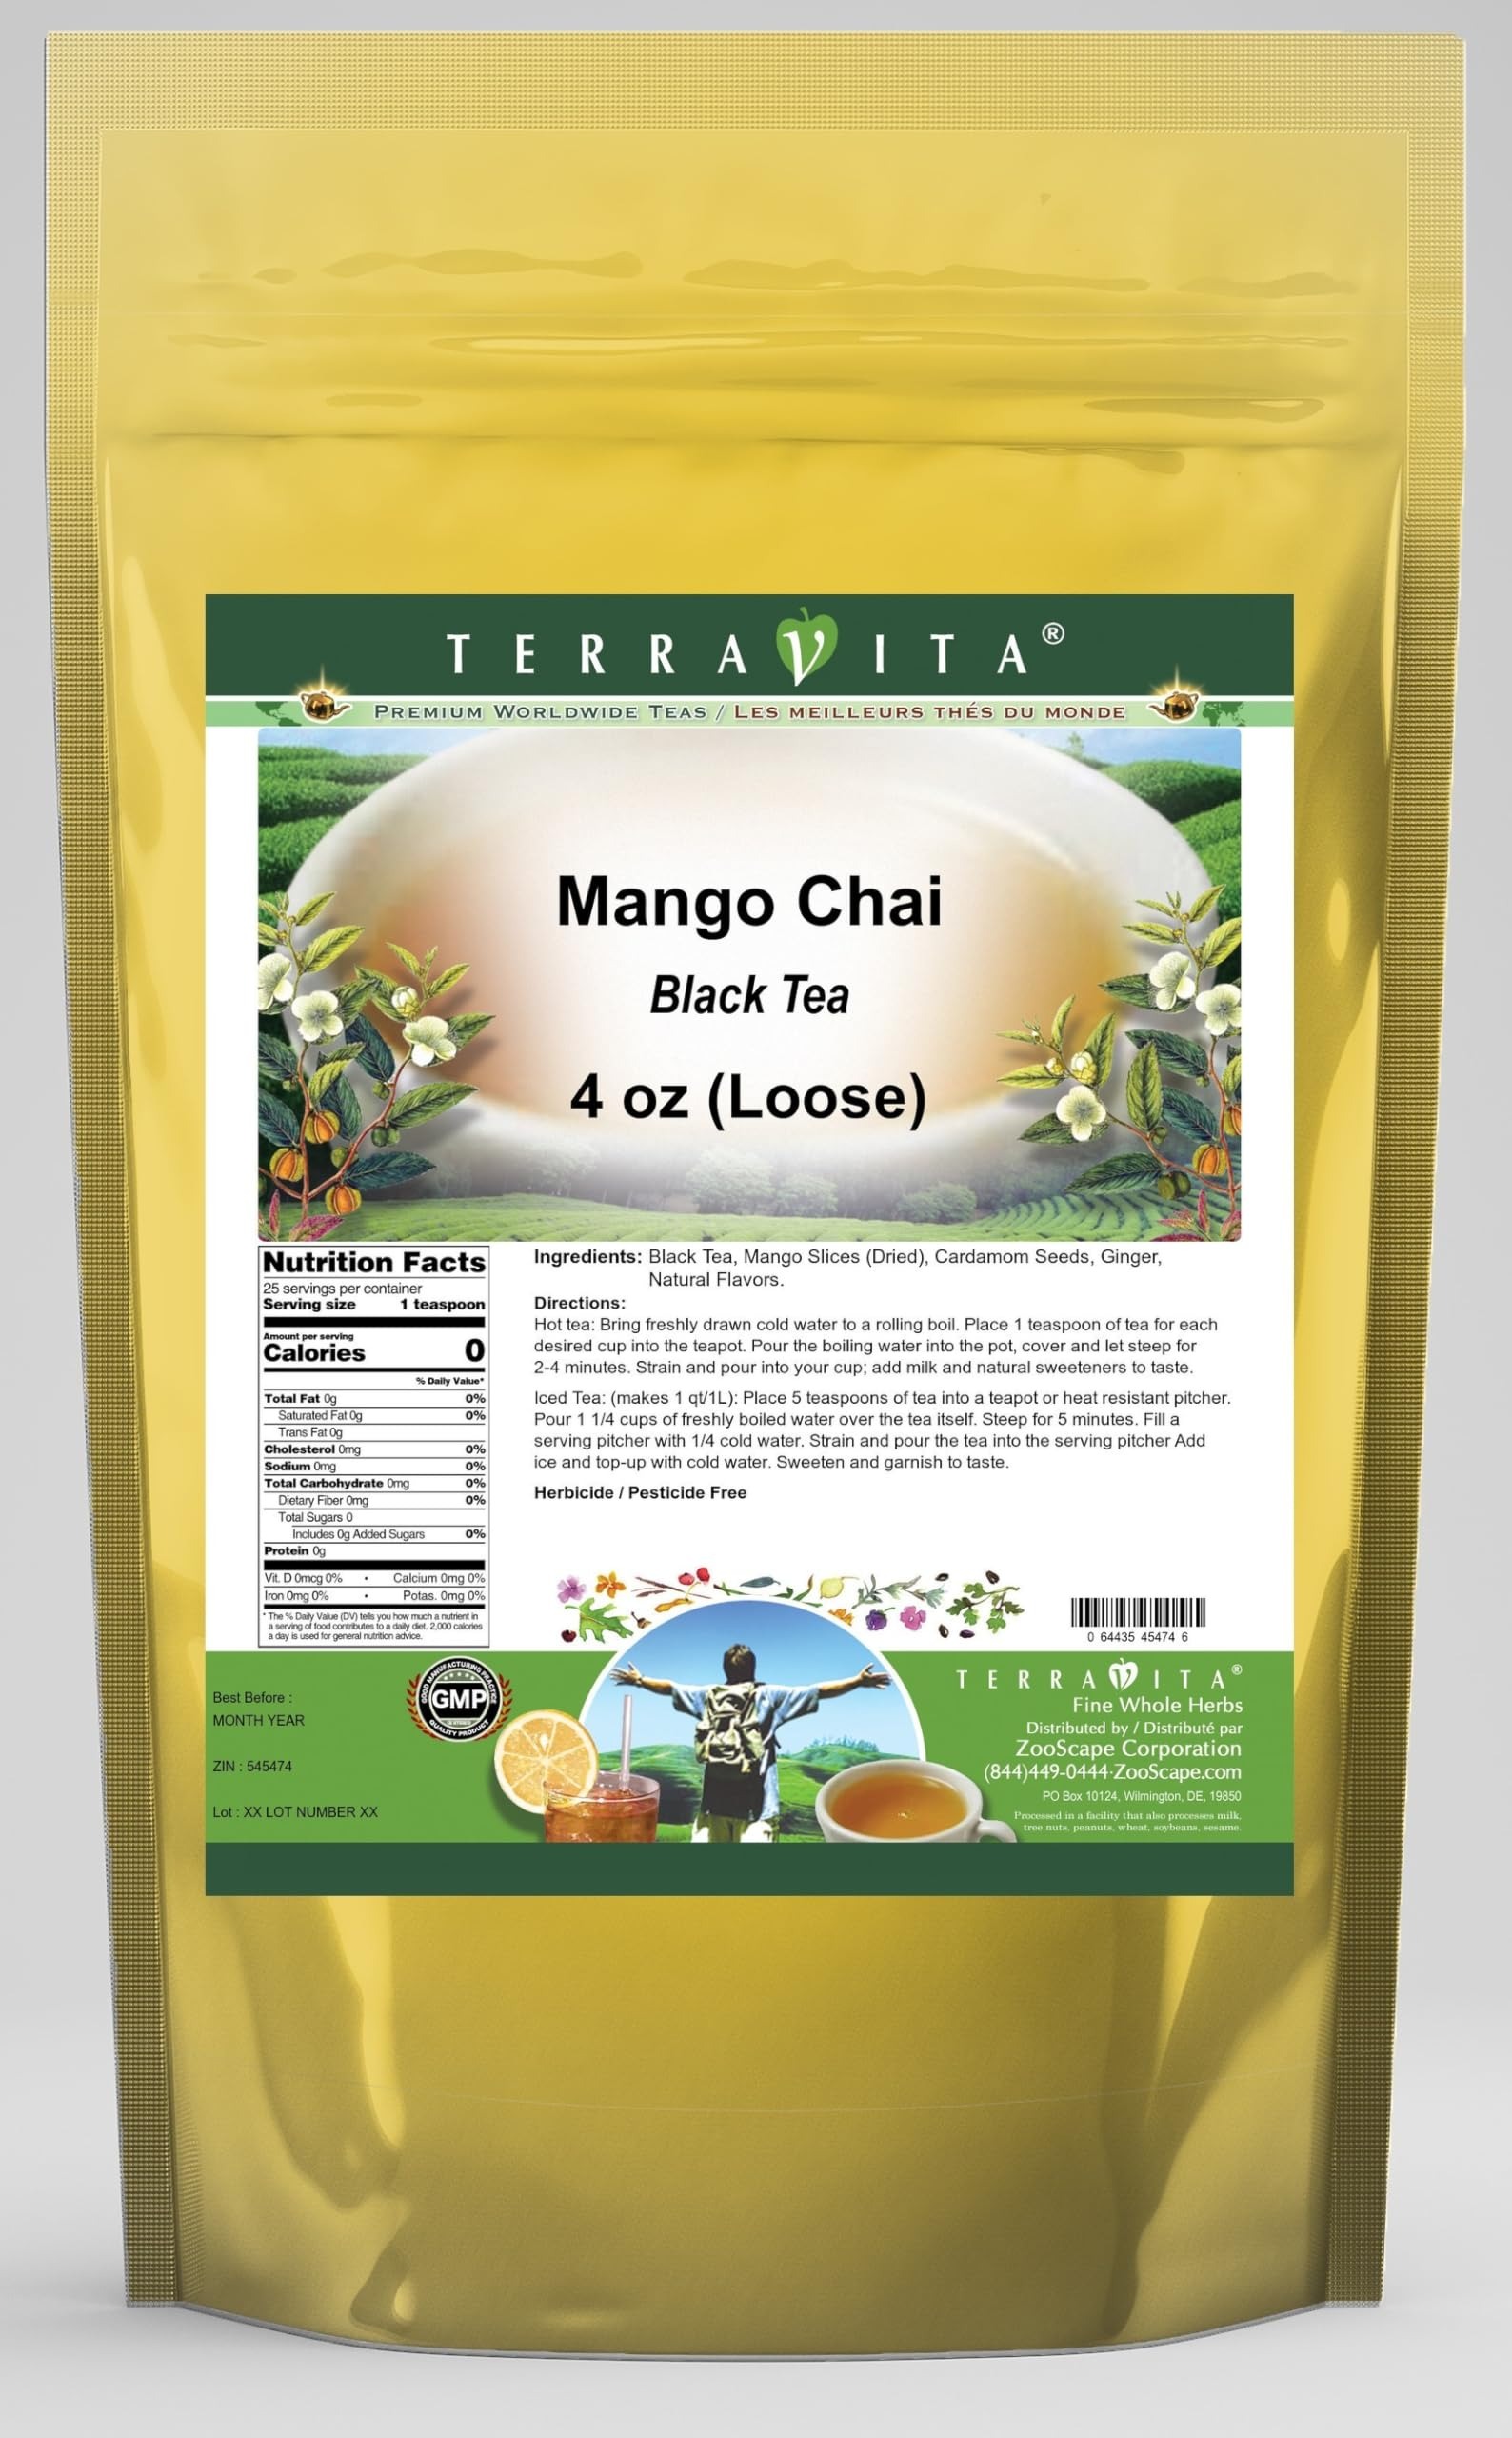
Item Name: Mango Chai Black Tea (Loose) (4 oz, ZIN: 545474) - 2 Pack
Bullet Point 1: Our Mango Chai Black Tea is a tasty flavored Black tea with Mango Slices, Cardamom Seeds and Ginger that has a refreshing taste that will impress you! The unique Mango Chai taste is delicious! - Ingredients: Black tea, Mango Slices, Cardamom Seeds, Ginger and Natural Mango Chai Flavor.
Bullet Point 2: No fillers.
Bullet Point 3: Manufacturer: TerraVita
Bullet Point 4: Size: 4 oz
Bullet Point 5: Loose Leaf Black Tea - Packed in a convenient upright pouch!
Product Description: Our Mango Chai Black Tea is a tasty flavored Black tea with Mango Slices, Cardamom Seeds and Ginger that has a refreshing taste that will impress you! The unique Mango Chai taste is delicious! - Ingredients: Black tea, Mango Slices, Cardamom Seeds, Ginger and Natural Mango Chai Flavor. - Hot tea brewing method: Bring freshly drawn cold water to a rolling boil. Place 1 teaspoon of tea for each desired cup into the teapot. Pour the boiling water into the pot, cover and let steep for 2-4 minutes. Strain and pour into your cup; add milk and natural sweeteners to taste. - Iced tea brewing method: (to make 1 liter/quart): Place 5 teaspoons of tea into a teapot or heat resistant pitcher. Pour 1 1/4 cups of freshly boiled water over the tea itself. Steep for 5 minutes. Fill a serving pitcher with 1/4 cold water. Strain and pour the tea into the serving pitcher Add ice and top-up with cold water. Sweeten and garnish to taste. - TerraVita is an exclusive line of premium-quality, natural source products that use only the finest, purest and most potent ingredients found around the world. TerraVita is hallmarked by the highest possible standards of purity, potency, stability and freshness. All of our products are prepared with the highest elements of quality control, from raw materials through the entire manufacturing process, up to and including the moment that the bottles or bags are sealed for freshness and shipped out to you. Our highest possible standards are certified by independent laboratories and backed by our personal guarantee. - TerraVita exists to meet and ensure your family's health and wellness without the harmful effects of chemicals and health products. We strive to make all of our products affordable and reliable and are constantly searching the market to maintain
Value: 8.0
Unit: Ounce

Price: 29.41